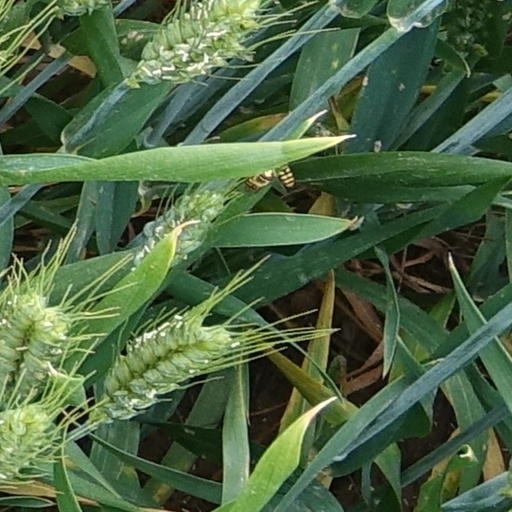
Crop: wheat